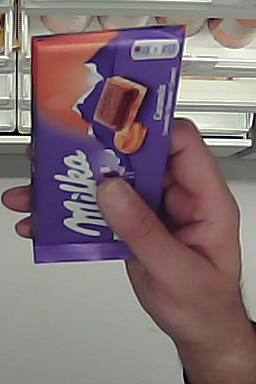
Product: milka_chocolate